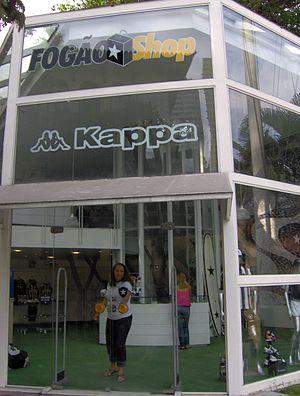
Le Botafogo de Futebol e Regatas est un club omnisports brésilien, basé à Rio de Janeiro, dans le quartier du même nom, Botafogo. Il est principalement reconnu pour sa section de football, mais comporte également des sections de football de plage, d'aviron, de volley-ball, de basket-ball, de natation et d'autres. Fondé en tant que club de football le 12 août 1904, sous le nom de Botafogo Football Club, il fusionne avec le Club de Regatas Botafogo, un autre club du même quartier, fondé lui le 1ᵉʳ juillet 1894, pour former le Botafogo de Futebol e Regatas le 8 décembre 1942, jour de la fête de la sainte patronne du club, Nossa Senhora da Conceição.